Dead cotton

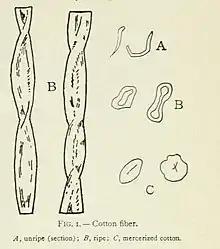
Unripe cotton

Dead cotton is immature cotton or underdeveloped cotton that has poor dye affinity and appears as white specks on a dyed fabric. Daniel Koechlin (1785–1871), who was a manufacturer and a chemist in Mulhouse, established the fact in 1848 that it is dead cotton fibers that resist dye. Other chemists such as Walter Crum, Albin Haller, and Herzog explored and contributed to the subject further. Crum discovered that dead fibers have very thin cell walls.